Alessandro I Pico della Mirandola

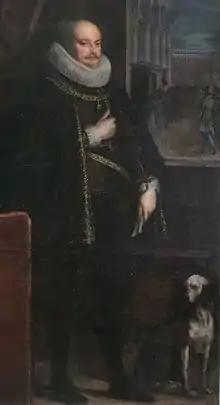
Sante Peranda, "Portrait of Alessandro I Pico della Mirandola".

He was son of Ludovico II Pico della Mirandola, count of Mirandola and Concordia, and of Fulvia da Correggio.